1997–98 UEFA Cup

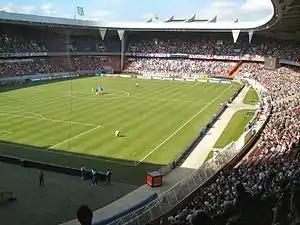
The final was played at Parc des Princes in Paris

The 1997–98 UEFA Cup was won by Internazionale in an all-Italian final against Lazio. It was their third title in eight years in the competition.